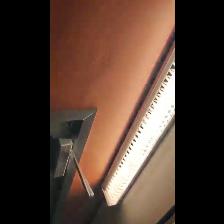
Label: NonHuman